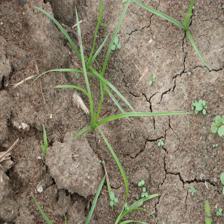
Label: Grass